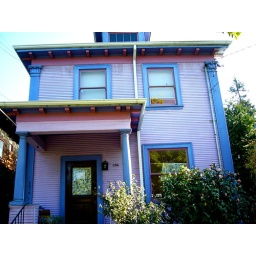
Vivid house on a street near me